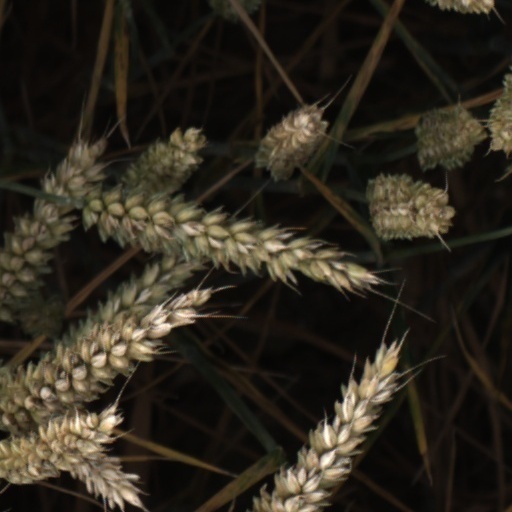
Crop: wheat